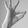
ASL letter: F